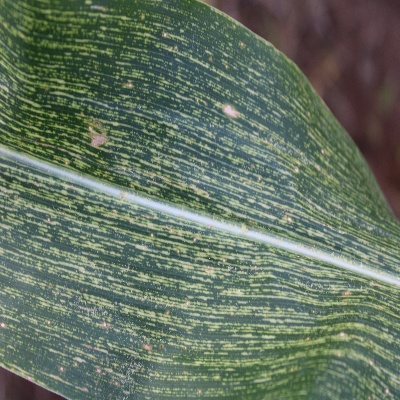
Crop: Maize
Condition: streak virus